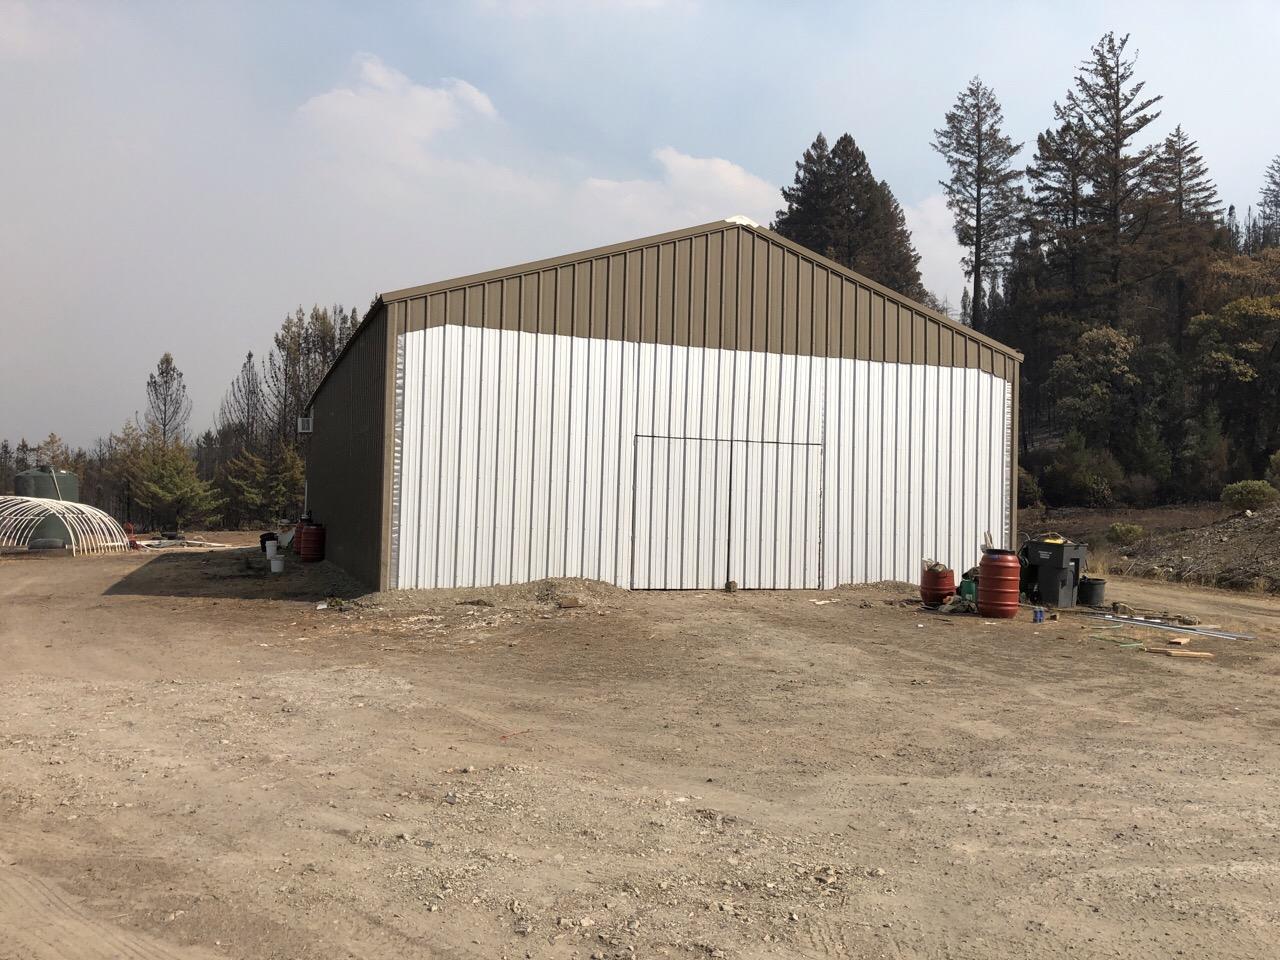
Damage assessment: no_damage